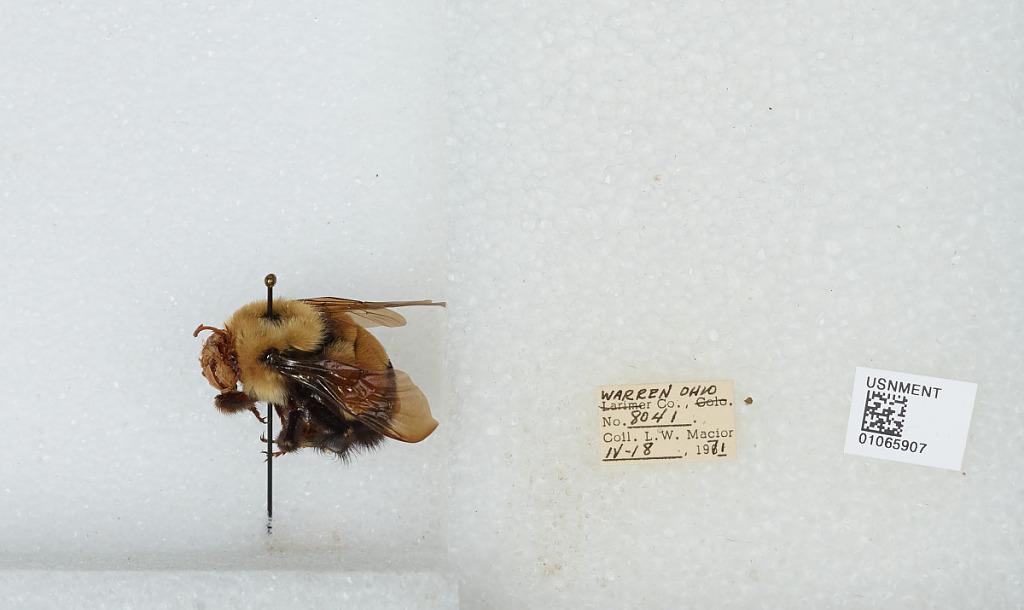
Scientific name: Bombus (Bombus) affinis Cresson
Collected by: L. Macior
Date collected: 1971-4-18
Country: United States
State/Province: Ohio
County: Warren
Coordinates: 39.4242, -84.1856